Cindy May McGuire

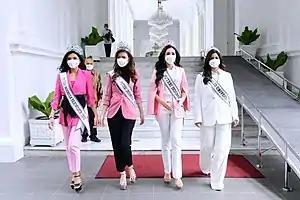
McGuire (second from the left) together with Puteri Indonesia 2022 winners and Miss Universe 2021, Harnaaz Sandhu, visiting Merdeka Palace on 31 May 2022.

At the end of 2020, the organization officially announced that they had appointed McGuire as . Due to the COVID-19 pandemic the organization has canceled the annual international pageant, which going to be held in Antalya, Turkey.